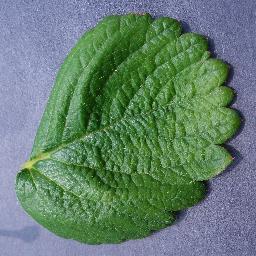
Label: Strawberry___healthy